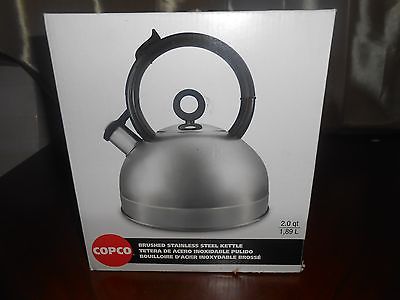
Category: kettle